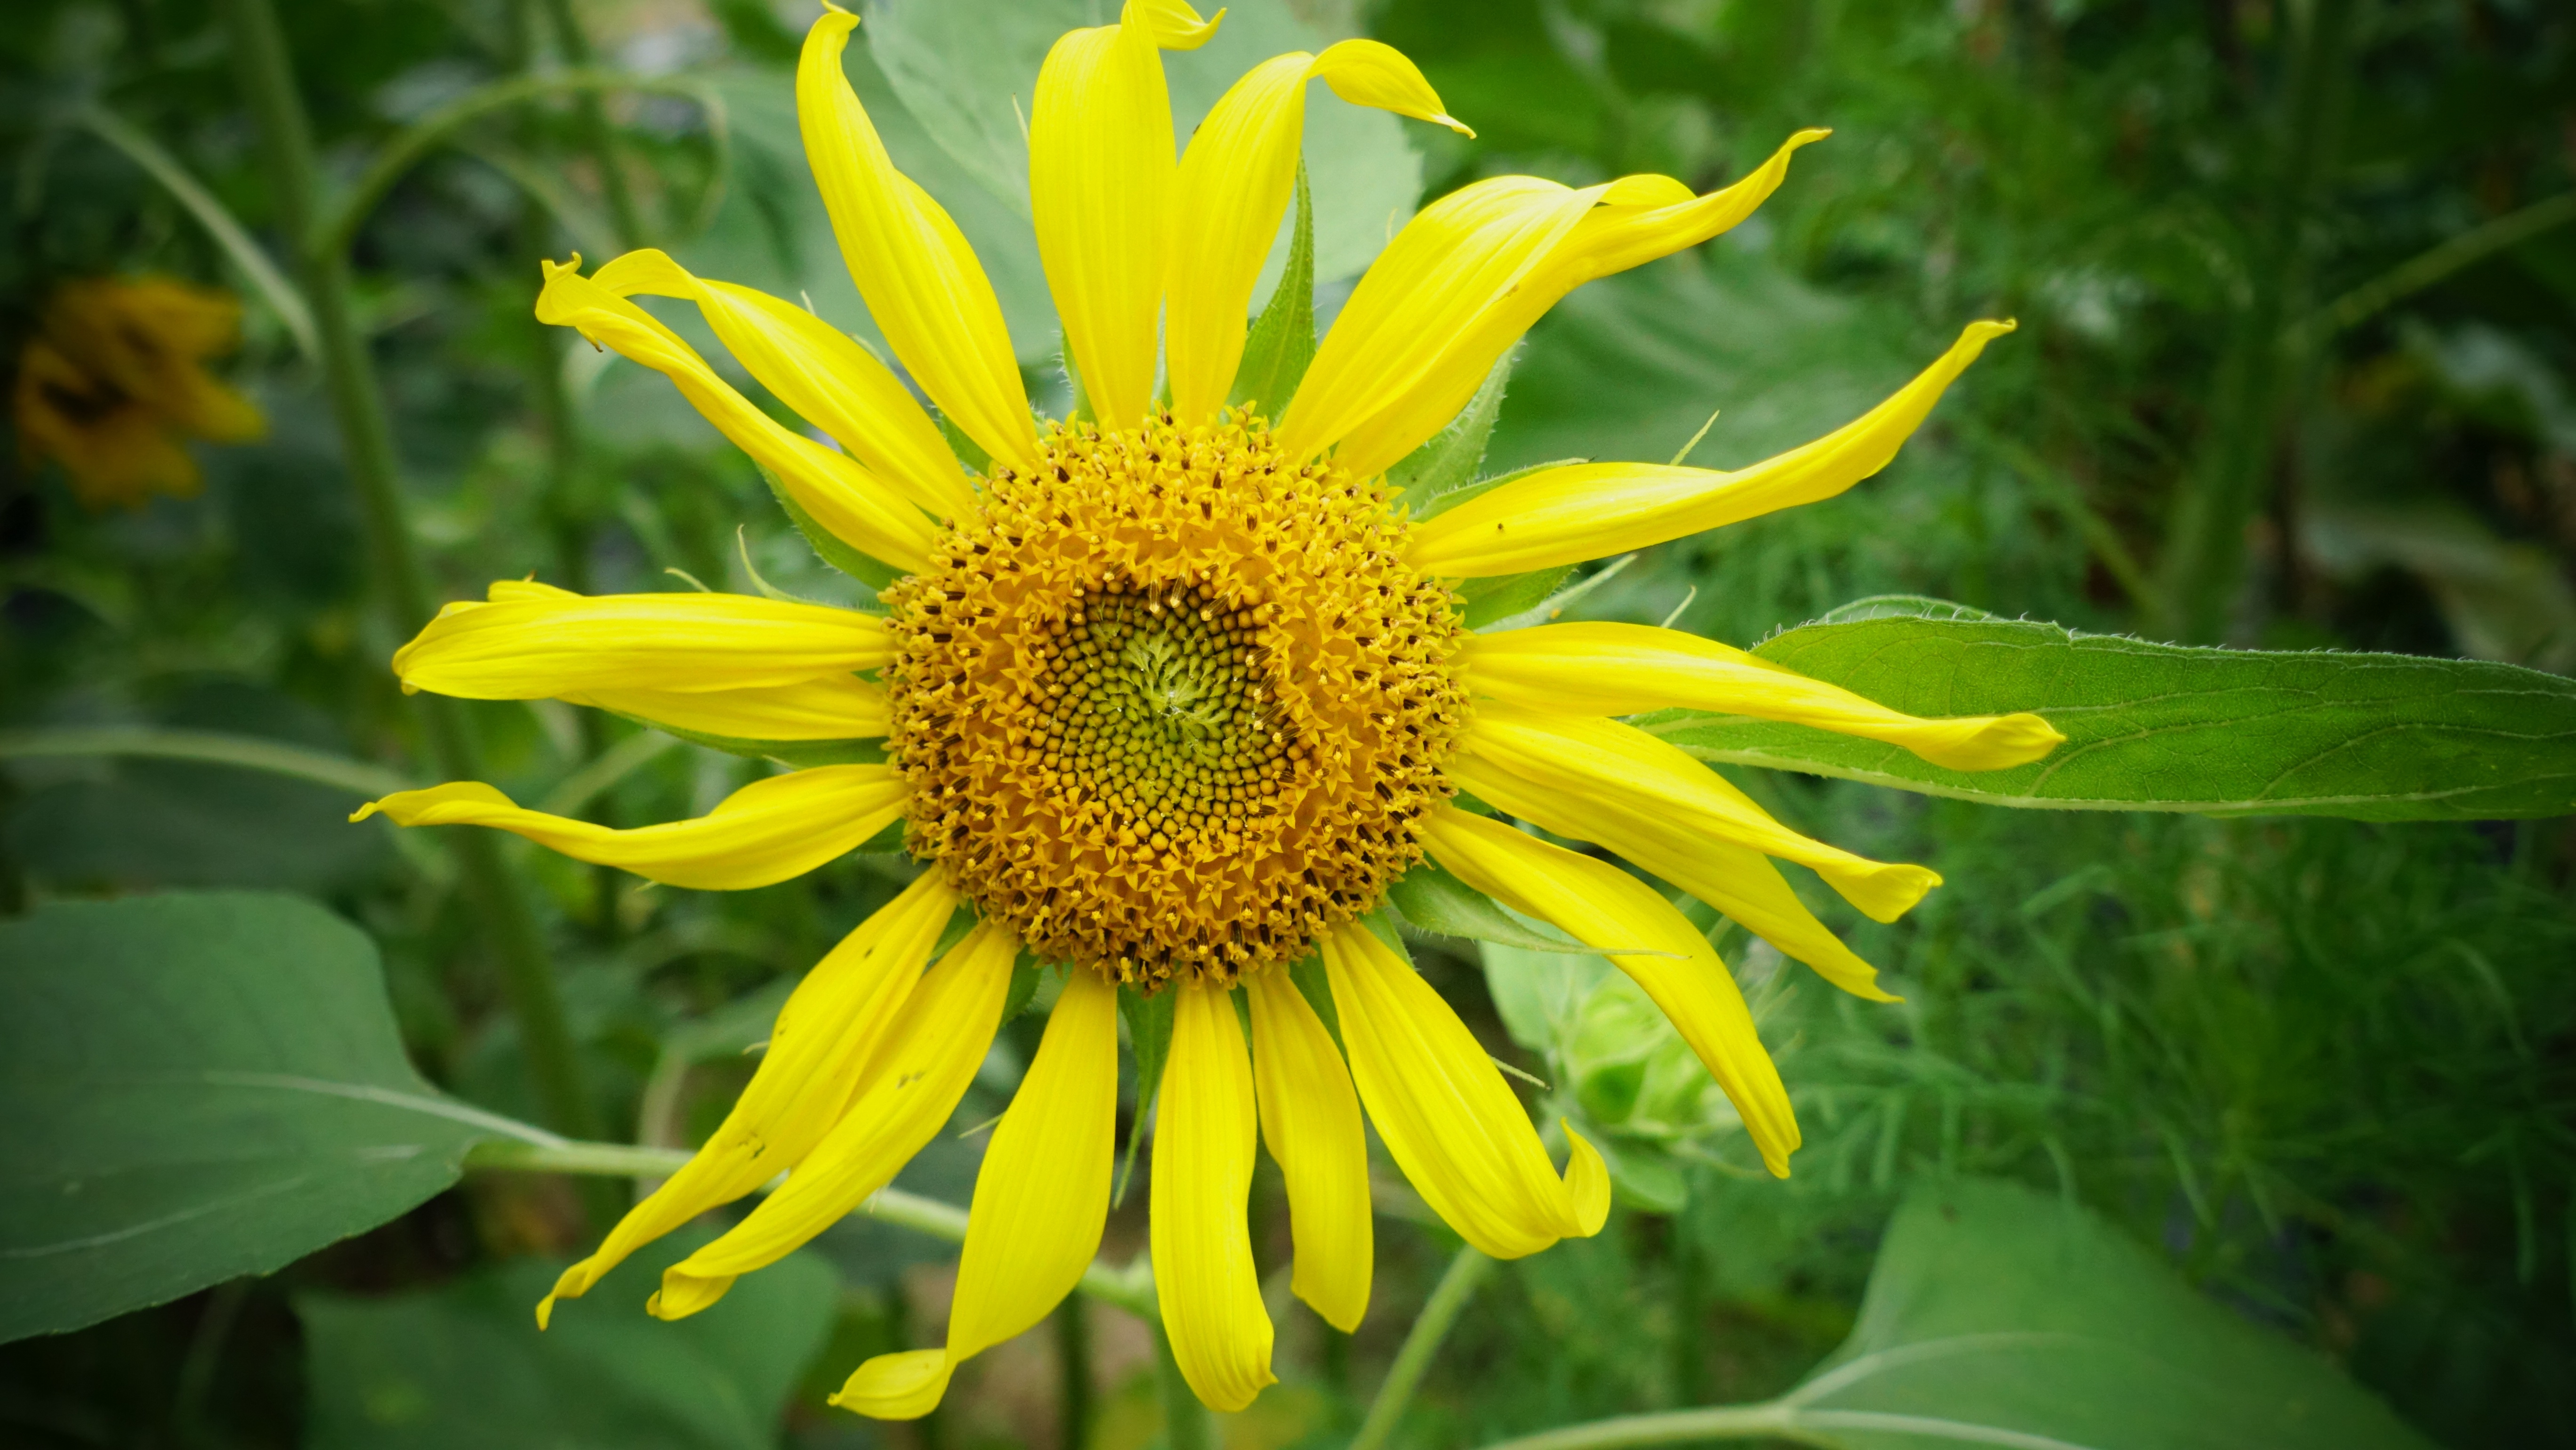
nature, plant, flower, petal, botany, yellow, flora, sunflower, wildflower, flowers, macro photography, flowering plant, daisy family, annual plant, plant stem, land plant